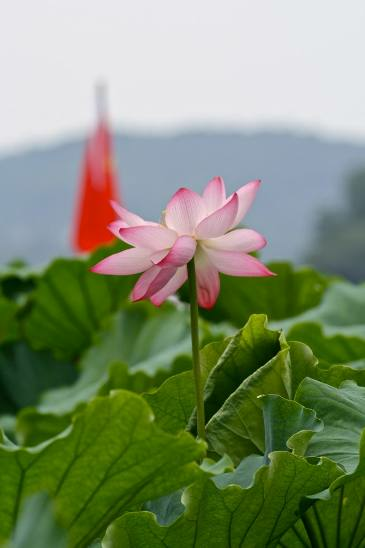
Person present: No